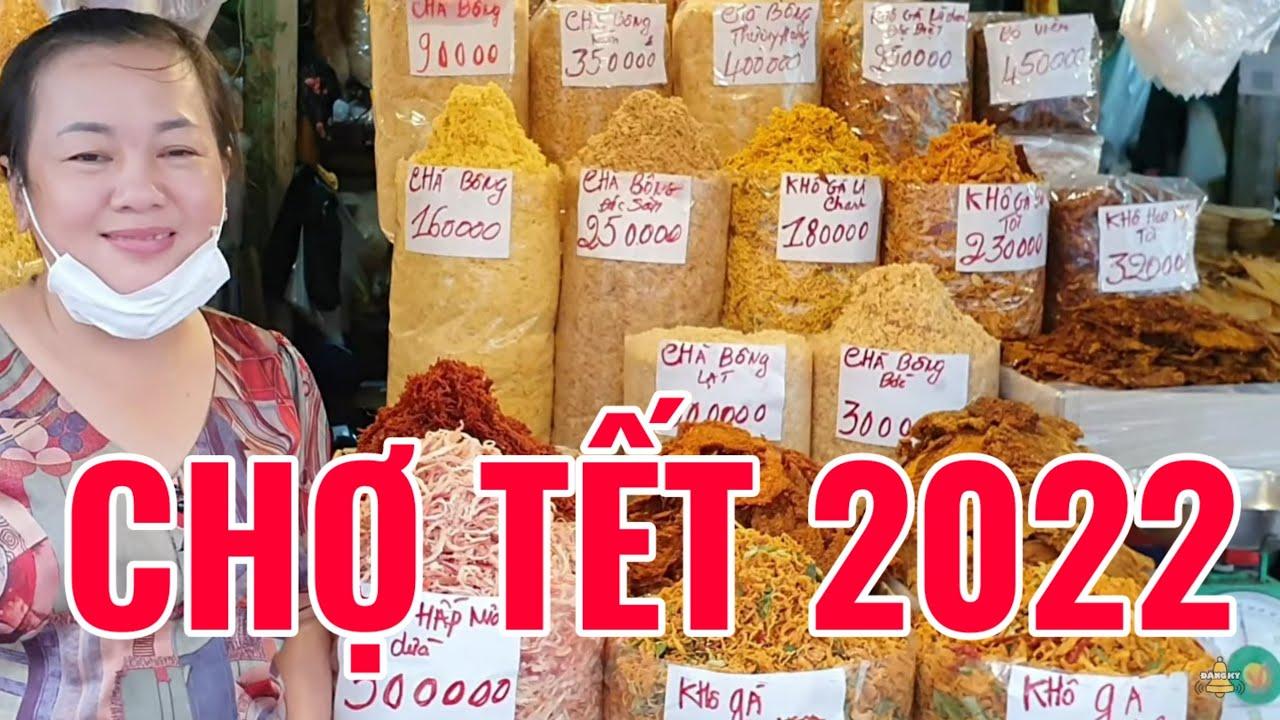
có một người phụ nữ đang cười ở trước quầy hàng